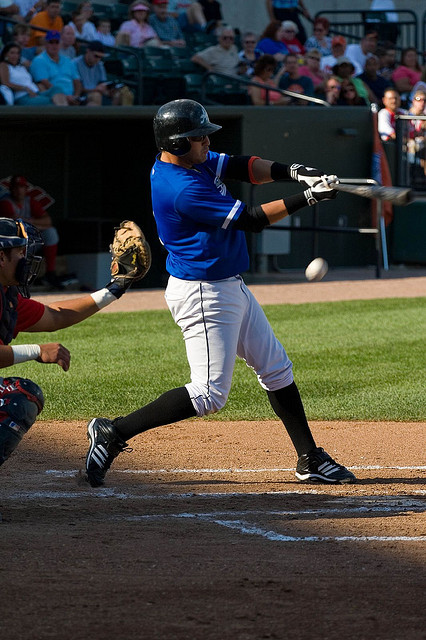
cầu thủ bóng chày đang vung gậy đánh bóng